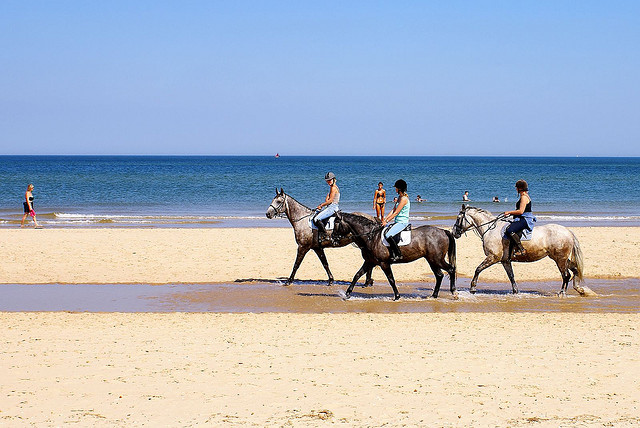
user: Given an image and a question. Answer the question in a short answer. Question: What type of horse is the one in the middle? Short Answer:
assistant: brown